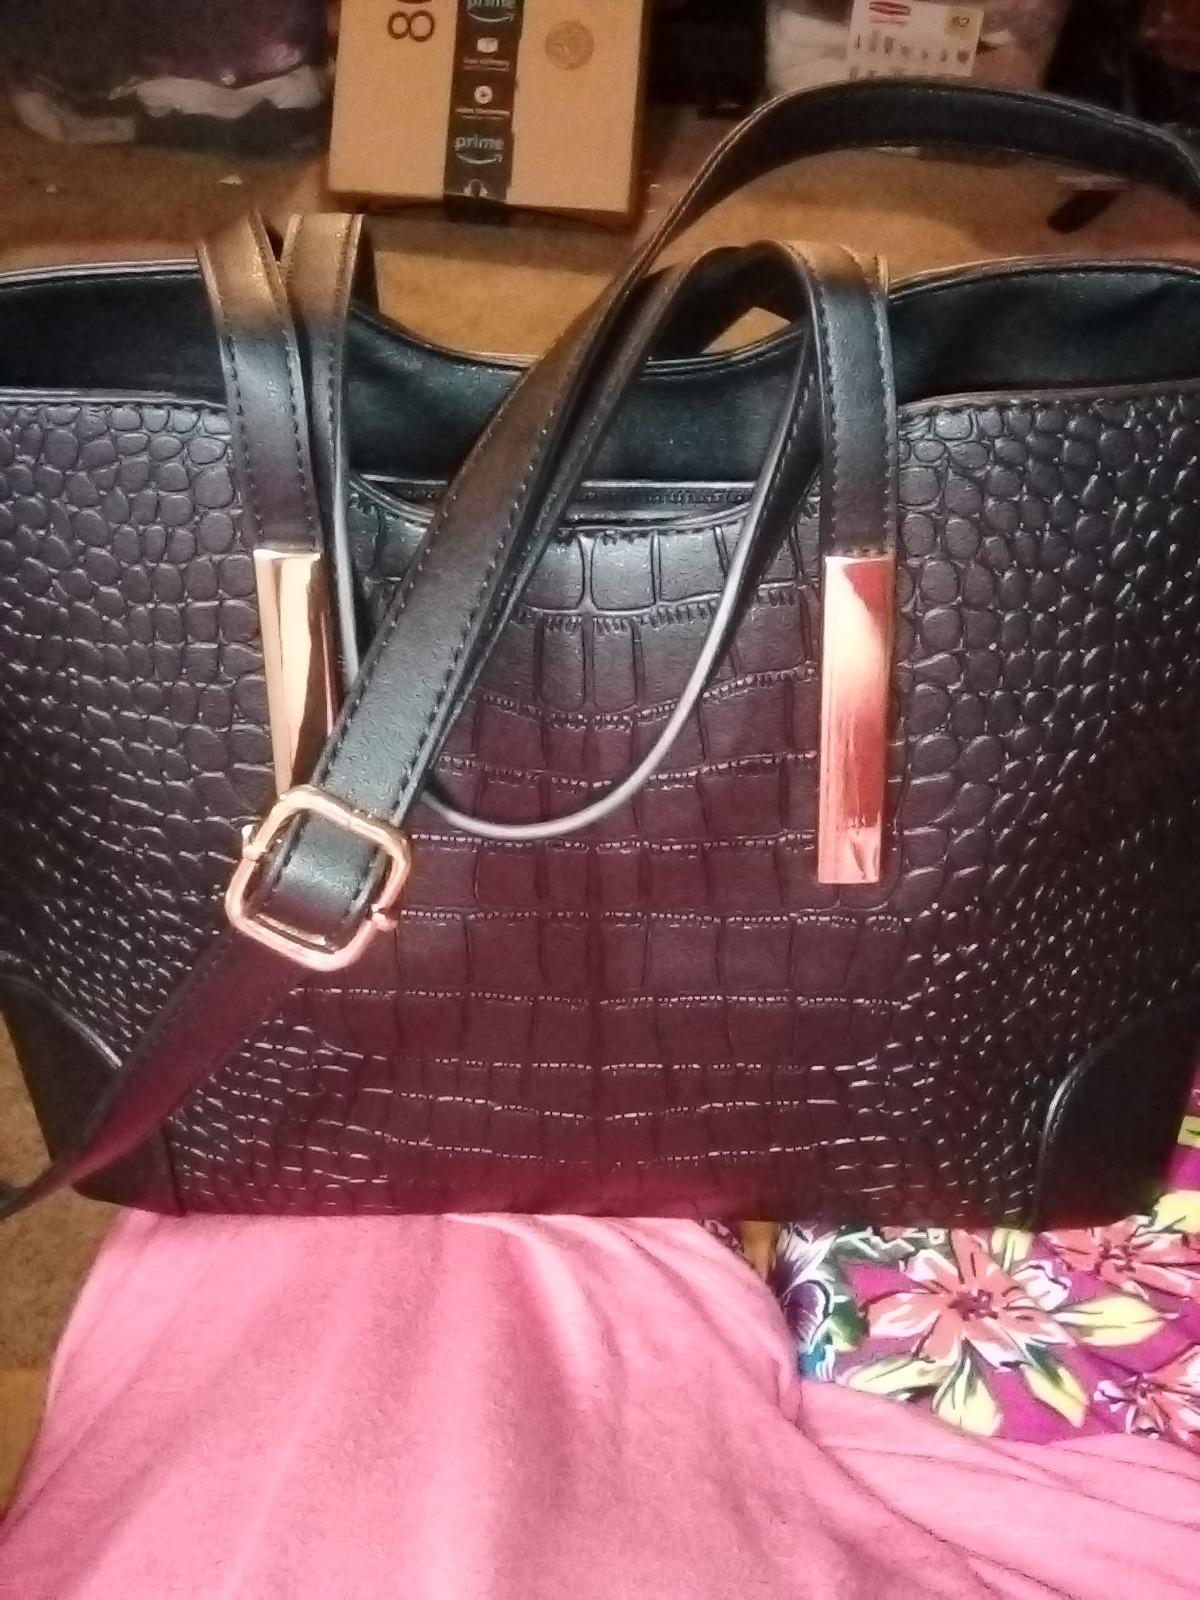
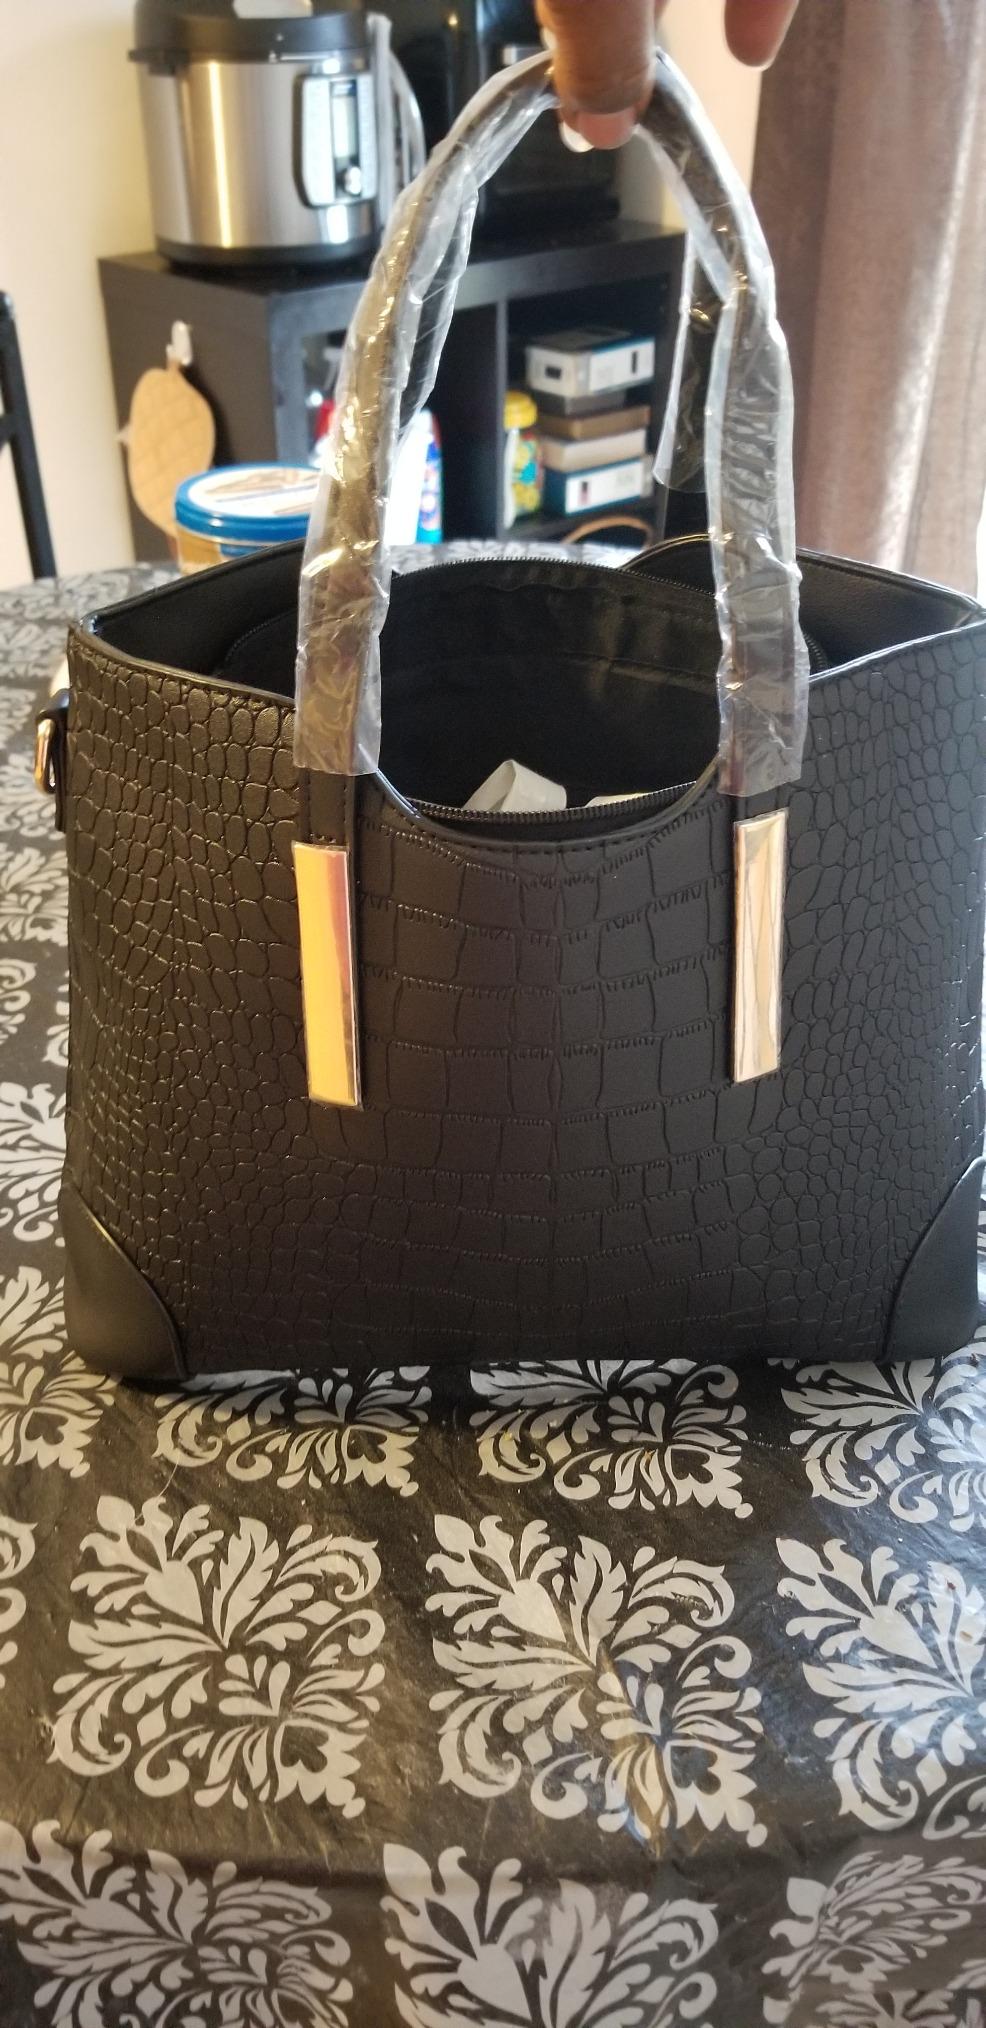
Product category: accessories_handbag
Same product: yes